Elaine Bellew-Bryan, Baroness Bellew

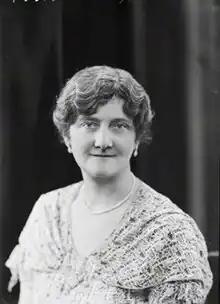
Bellew in 1934

Elaine Carlisle Bellew-Bryan, Baroness Bellew (1885 – 7 March 1973), served in the First World War as a nurse and was one of the first women to be a member of the corporation in Kilkenny, from 1955 until 1973.